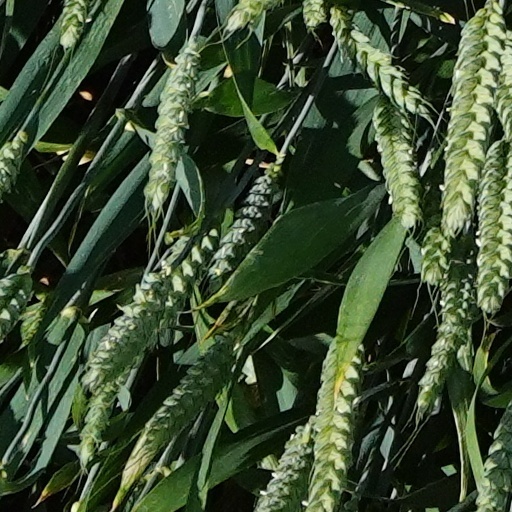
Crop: wheat